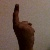
The image shows a hand gesture representing the number 1 in Indian Sign Language.